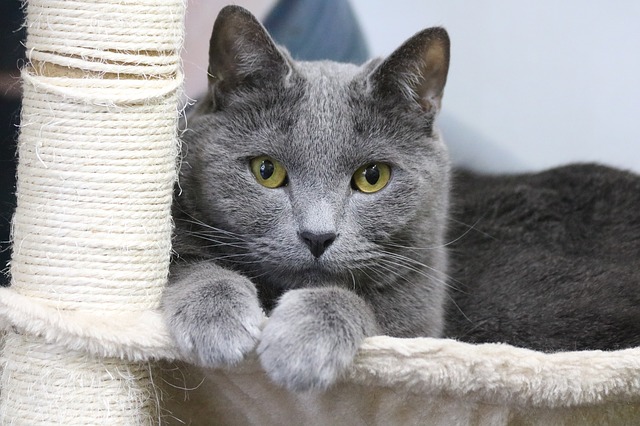
Label: cat